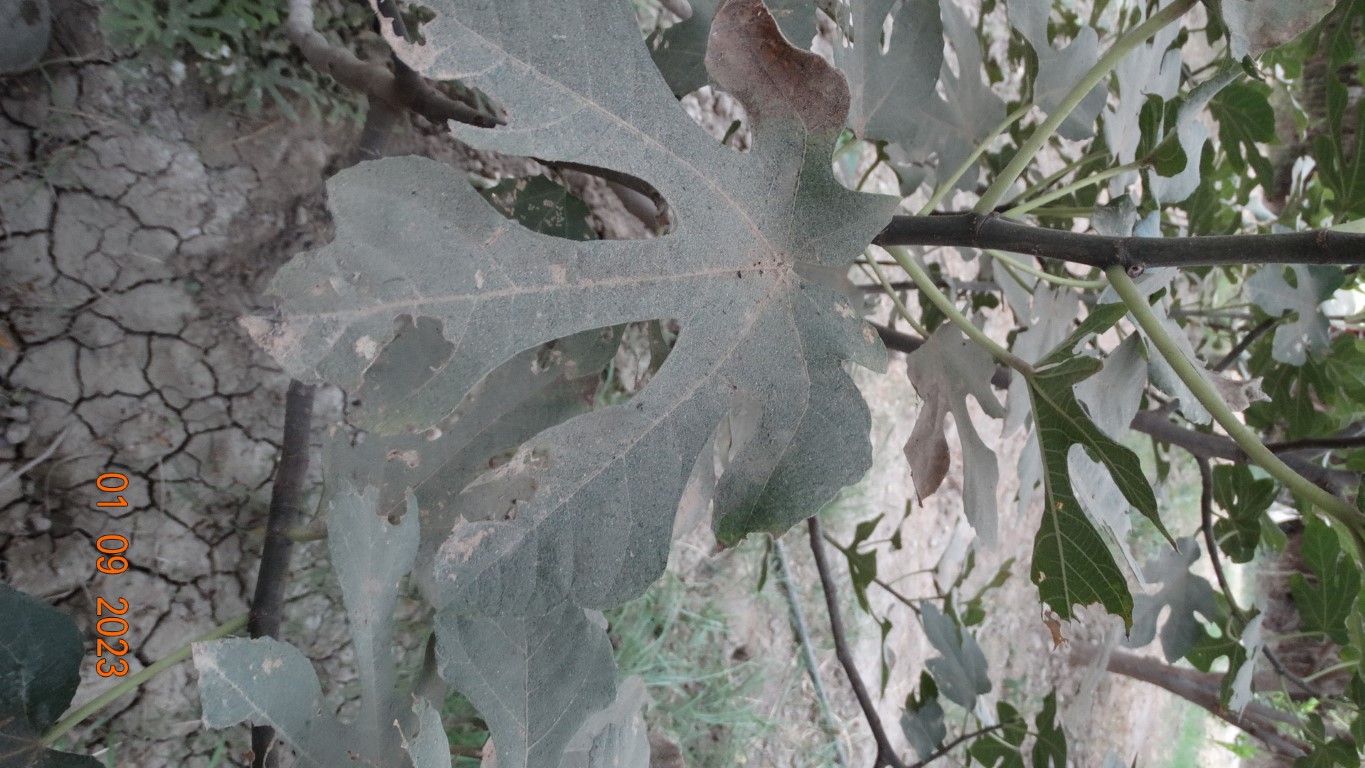
Label: infected